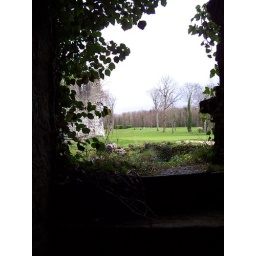
Men playing golf through a window in an old castle on a golf course in Adare